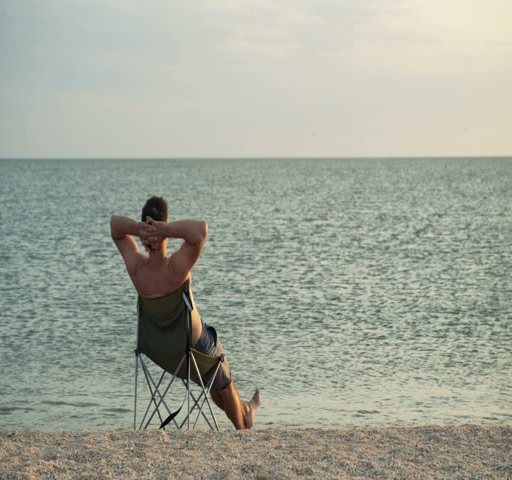
back side of young man looking at the sea